Whittle Rock

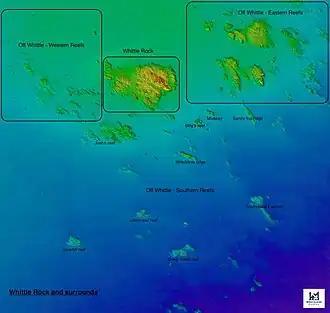
Multibeam sonar map of Whittle rock and surrounds

Whittle Rock is a granite corestone reef and navigation hazard in False Bay, Western Cape, South Africa. The reef rises from a sandy bottom at about 40 m, to a minimum depth of 3.2 m, and is a well known fishing site and recreational diving area. It has an area of about 1 km, and can affect the waves at the shore in Kalk Bay in special conditions of a long southeasterly swell. It is marked by a cardinal east buoy with sound and light signals.